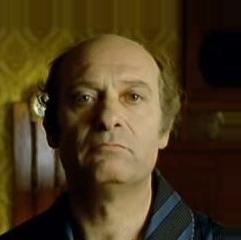
Age: 51